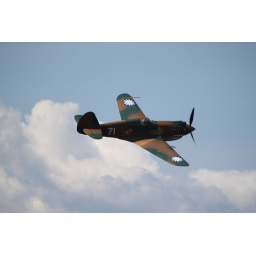
Flying Heritage Collection Fly Day May 22 2010 - Paul Allen's vintage airplane museum, many in flying order